John Croker (engraver)

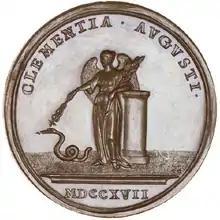
Croker's medal to commemorate the Indemnity Act 1717, dated 1717, signed "I. C." for Iohannis Croker.

John Croker (21 October 1670 – 21 March 1741), born in Saxony and known in his youth as Johann Crocker, was a master jeweller who migrated to London, where he became a medallist and engraved dies for English and later British coins and medals.